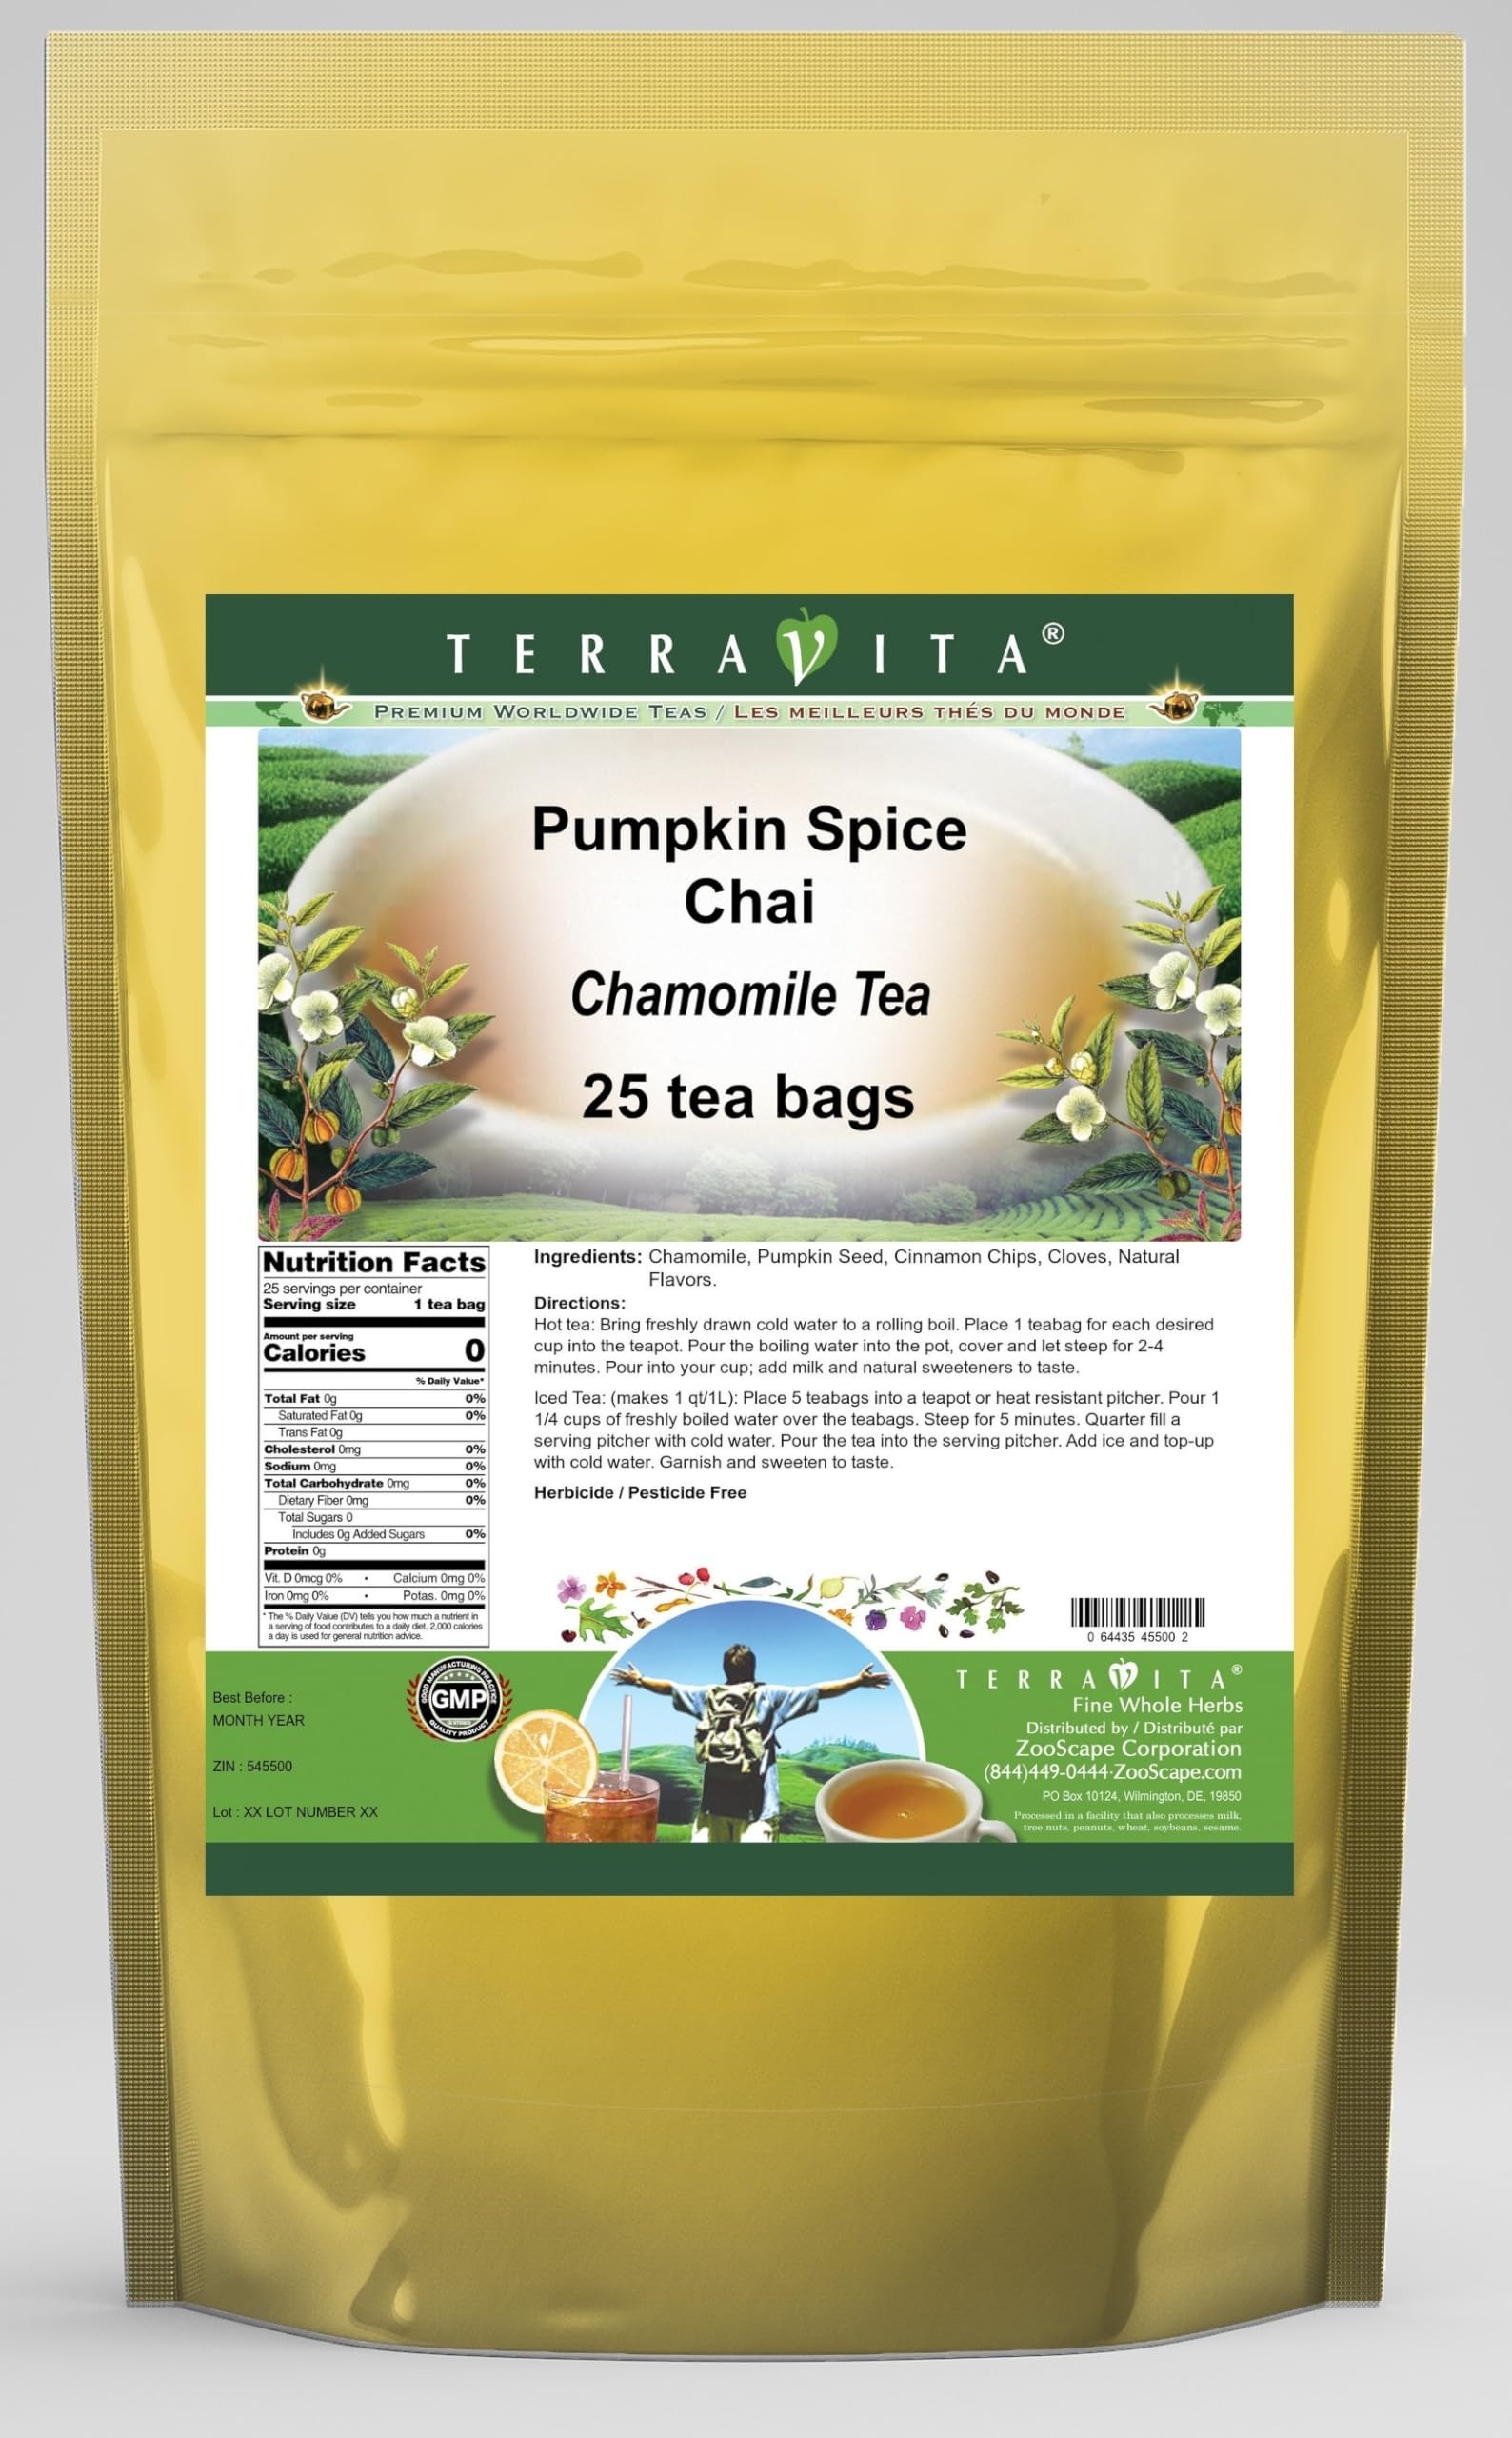
Item Name: Pumpkin Spice Chai Chamomile Tea (25 tea bags, ZIN: 545500) - 3 Pack
Bullet Point 1: Our Pumpkin Spice Chai Chamomile Tea is a delicious flavored Chamomile tea with Pumpkin Seed, Cinnamon Chips and Cloves that you will enjoy relaxing with anytime! The natural Pumpkin Spice Chai taste is delicious! - Ingredients: Chamomile tea, Pumpkin Seed, Cinnamon Chips, Cloves and Natural Pumpkin Spice Chai Flavor.
Bullet Point 2: No fillers.
Bullet Point 3: Manufacturer: TerraVita
Bullet Point 4: Size: 25 tea bags
Bullet Point 5: Chamomile Tea Bags - Packed in a convenient upright pouch!
Product Description: Our Pumpkin Spice Chai Chamomile Tea is a delicious flavored Chamomile tea with Pumpkin Seed, Cinnamon Chips and Cloves that you will enjoy relaxing with anytime! The natural Pumpkin Spice Chai taste is delicious! - Ingredients: Chamomile tea, Pumpkin Seed, Cinnamon Chips, Cloves and Natural Pumpkin Spice Chai Flavor. - Hot tea brewing method: Bring freshly drawn cold water to a rolling boil. Place 1 teabag for each desired cup into the teapot. Pour the boiling water into the pot, cover and let steep for 2-4 minutes. Pour into your cup; add milk and natural sweeteners to taste. - Iced tea brewing method: (to make 1 liter/quart): Place 5 teabags into a teapot or heat resistant pitcher. Pour 1 1/4 cups of freshly boiled water over the teabags. Steep for 5 minutes. Quarter fill a serving pitcher with cold water. Pour the tea into the serving pitcher. Add ice and top-up with cold water. Garnish and sweeten to taste. - TerraVita is an exclusive line of premium-quality, natural source products that use only the finest, purest and most potent ingredients found around the world. TerraVita is hallmarked by the highest possible standards of purity, potency, stability and freshness. All of our products are prepared with the highest elements of quality control, from raw materials through the entire manufacturing process, up to and including the moment that the bottles or bags are sealed for freshness and shipped out to you. Our highest possible standards are certified by independent laboratories and backed by our personal guarantee. - TerraVita exists to meet and ensure your family's health and wellness without the harmful effects of chemicals and health products. We strive to make all of our products affordable and reliable and are constantly searching the market to maintain our a
Value: 75.0
Unit: Count

Price: 51.77